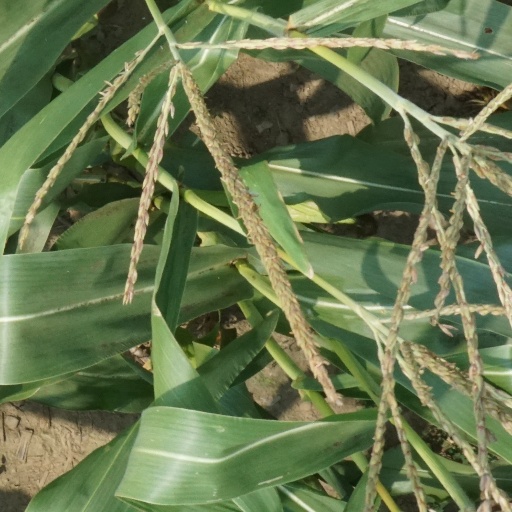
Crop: maize; corn